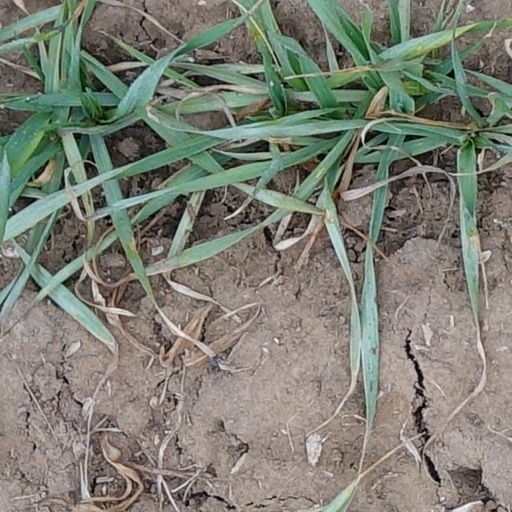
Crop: wheat